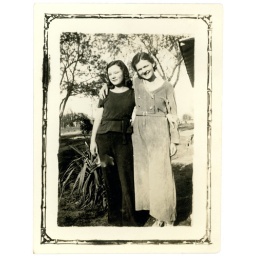
These are the same girls as in the previous photo. This one is from a brown paper album.